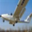
Label: airplane